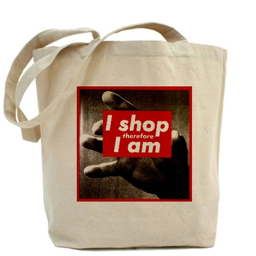
putting this on a shopping bag adds a degree of irony .